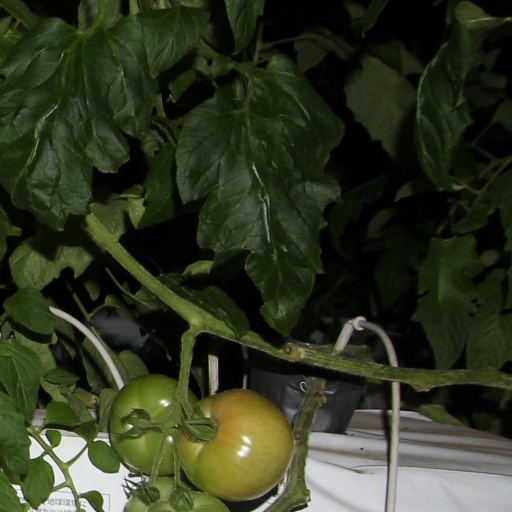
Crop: tomato